Transport in Auckland

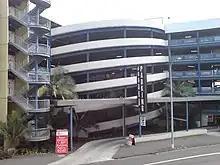
Auckland's downtown has a number of parking buildings.

There are over 7,000 km of roads in the Auckland region made up of motorways, arterial roads and local streets.